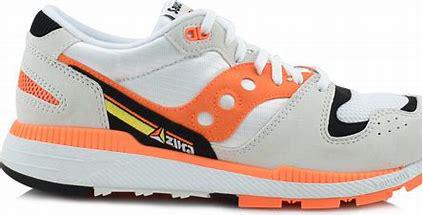
Brand: Saucony
Model: Azura